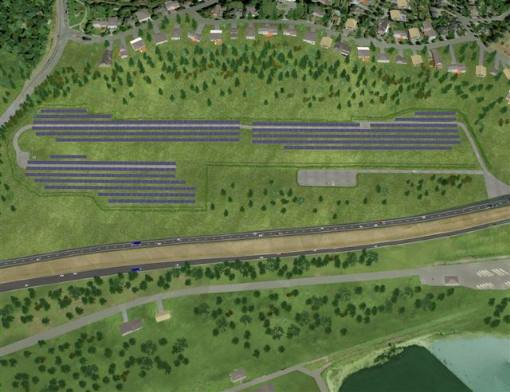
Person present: No